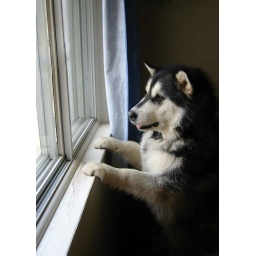
doggy in the window